Question: Please indicate a possible affordance area of the fork that can be used for holding
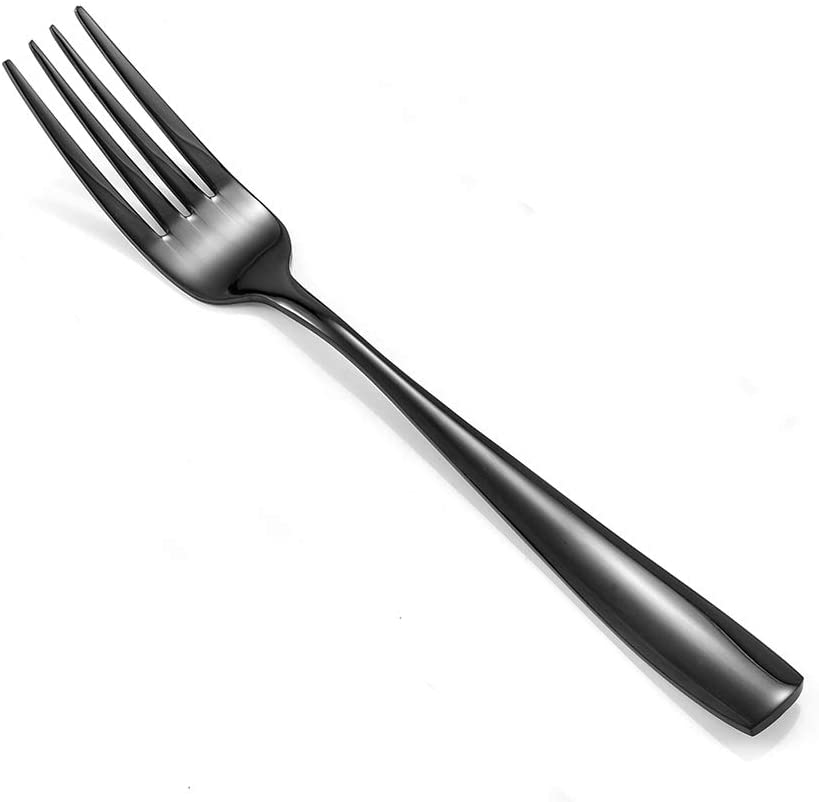
Answer: [441, 422.5, 805, 730.5]